Violet Wilkey

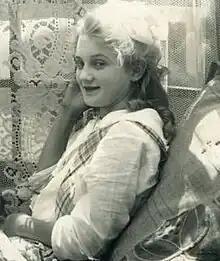
Wilkey in 1917

Violet Louise Wilkey (January 10, 1903 – June 5, 1976) was an American child actress who appeared in 18 films over a four-year period during the silent film era.